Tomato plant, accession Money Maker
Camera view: tilt-top (135 deg); turntable rotation: 90 degrees
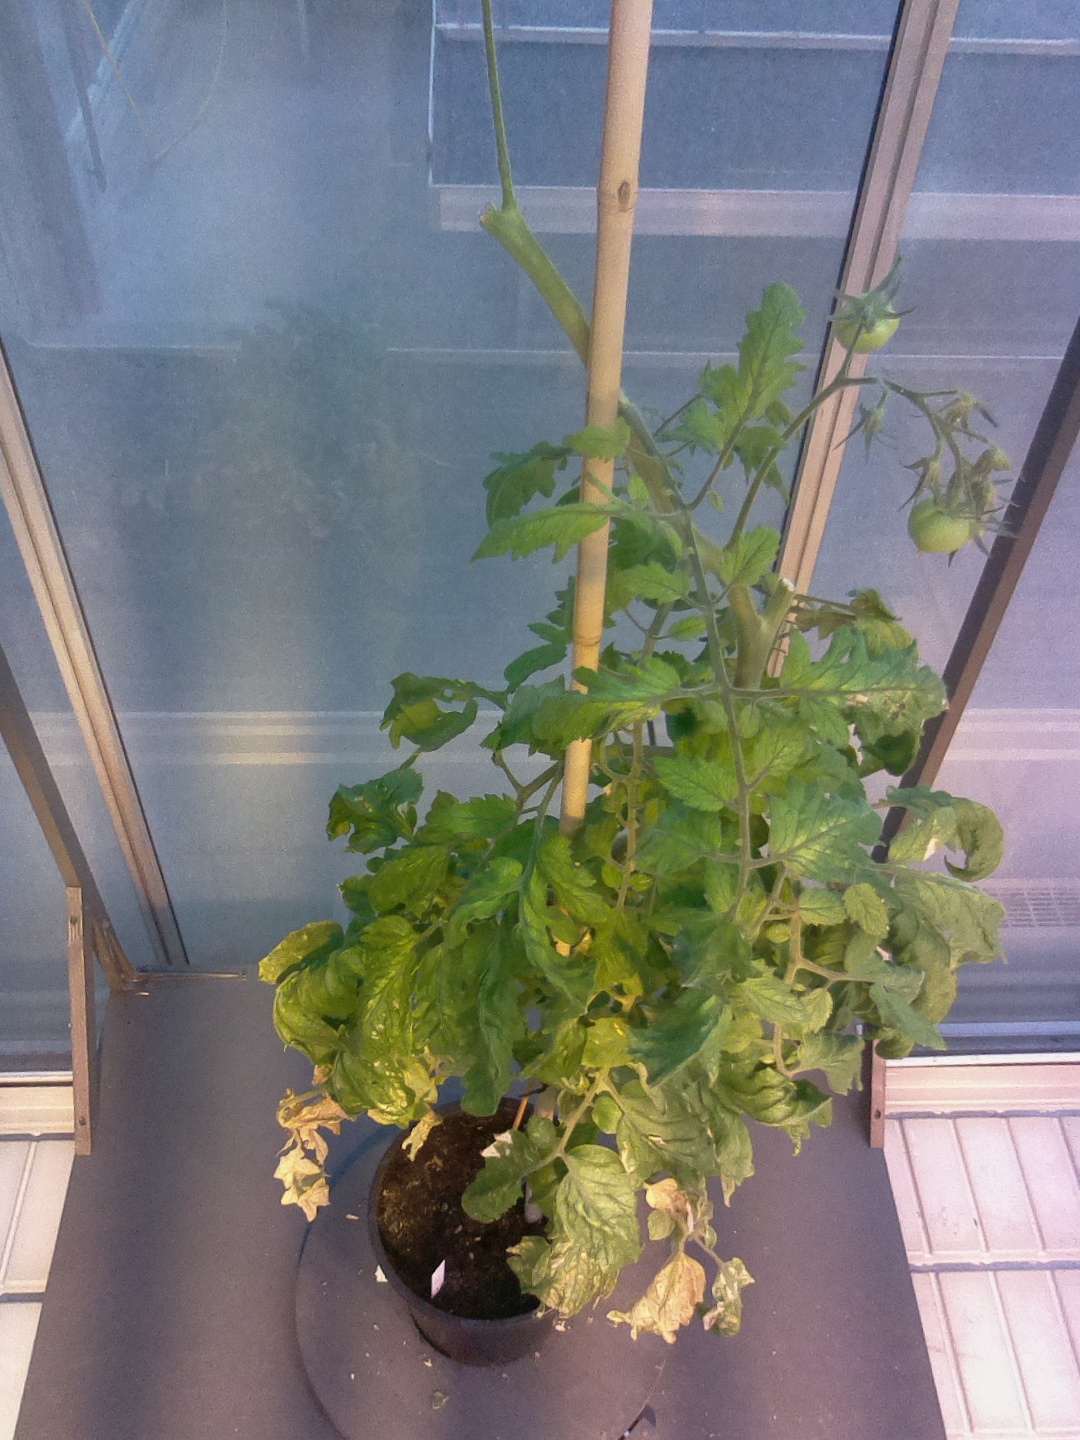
BBCH growth stage 78: 80% -90% of final fruit size